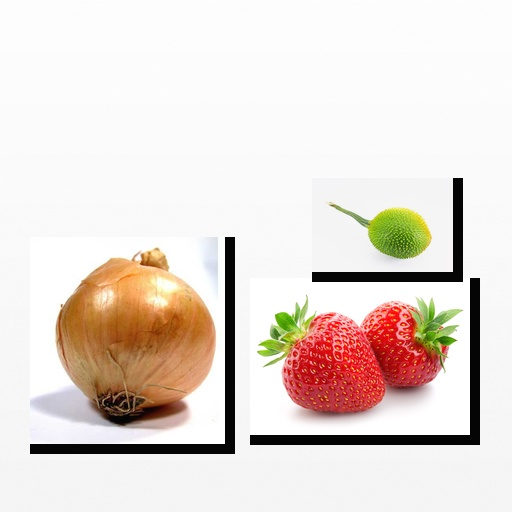
Food items: strawberry, onion, spiny_gourd